Requeté

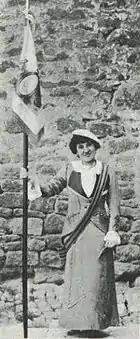
Abanderada, Pamplona

Llorens intended to build an organization of disciplined, trained young men, structured in units and capable of co-ordinated action, with a view of forming a future "ejército". He intended to name them "Grupos de Defensa" and Requeté and Juventud were supposed to be sort of training or logistics arrangements. They were to form a network with various command layers, and the entire structure was to remain under the supervision of Carlist politicians. A draft attributed to Llorens envisioned that Requeté were to be split into a younger and an older section. A 16-man squad was to be a basic unit 4 squads would make a sección and 2 sections would make a company, all commanded by individuals of specific ranks. The draft envisioned also insignia and a gray-colored uniform.